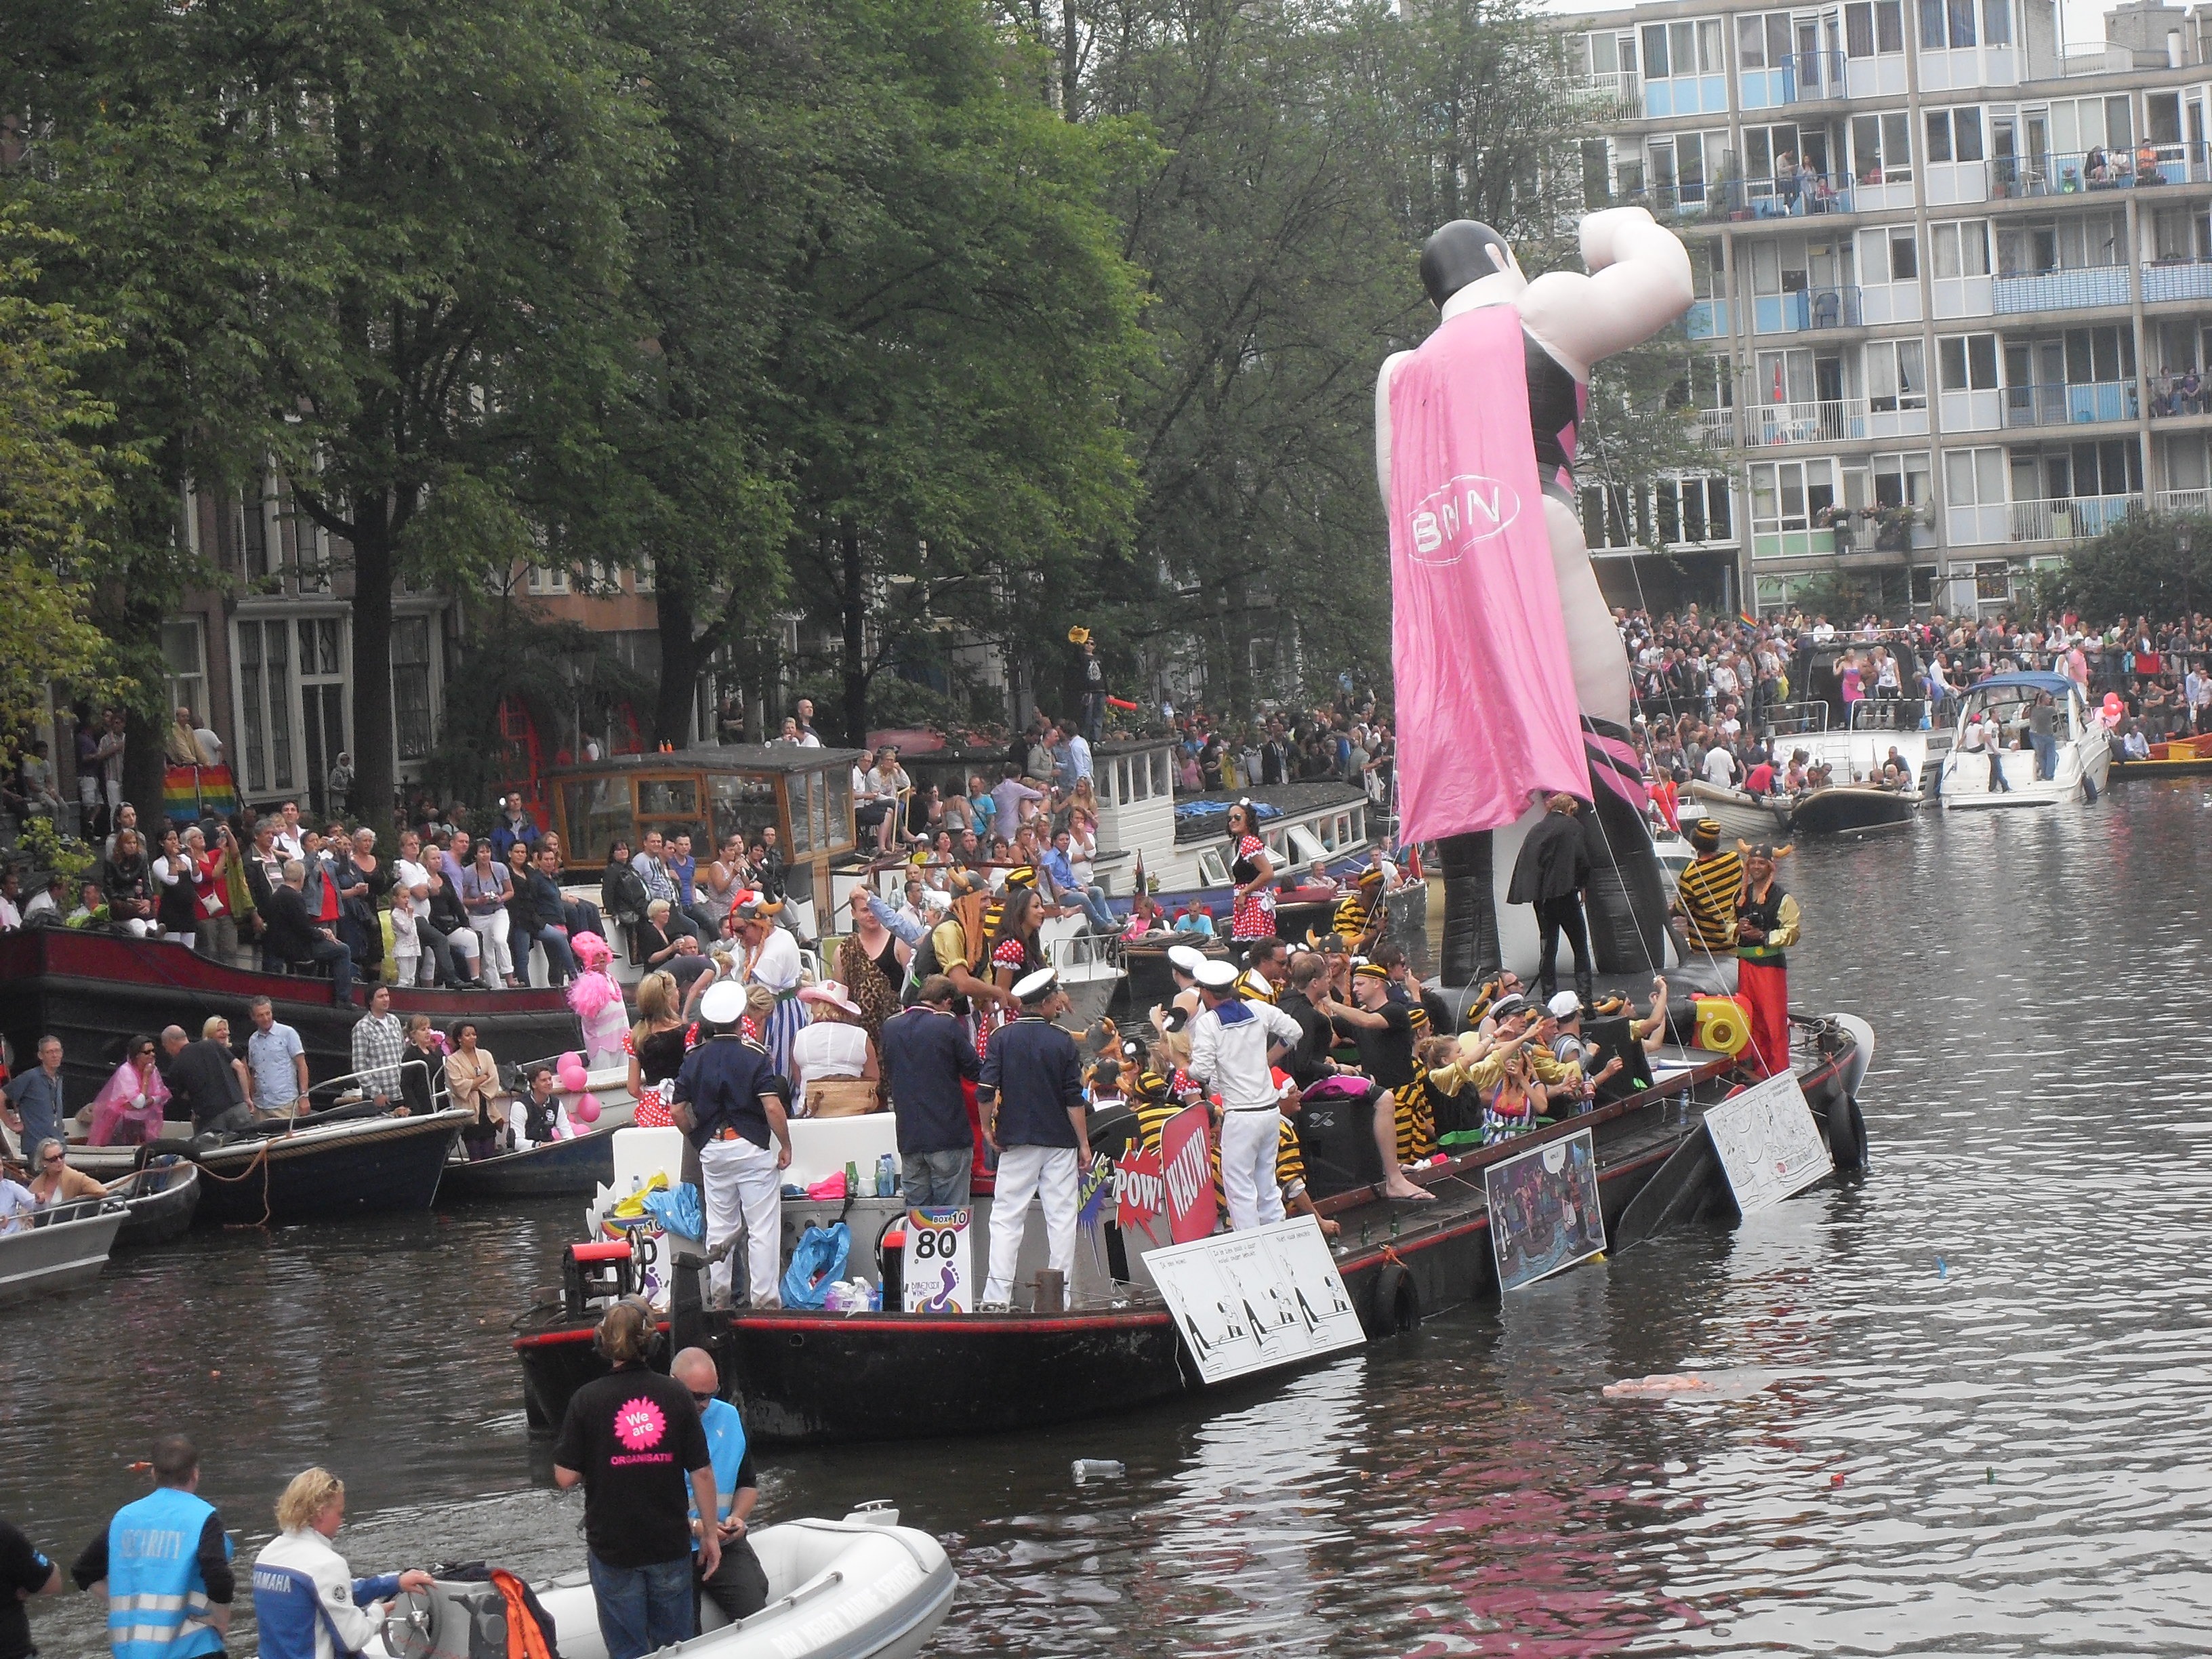
boat, summer, vehicle, waterway, festival, amsterdam, sports, boating, watercraft, rowing, canals, pride parade, gay parade beaten up